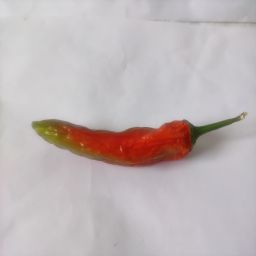
Crop: New Mexico Green Chile
Quality: Old